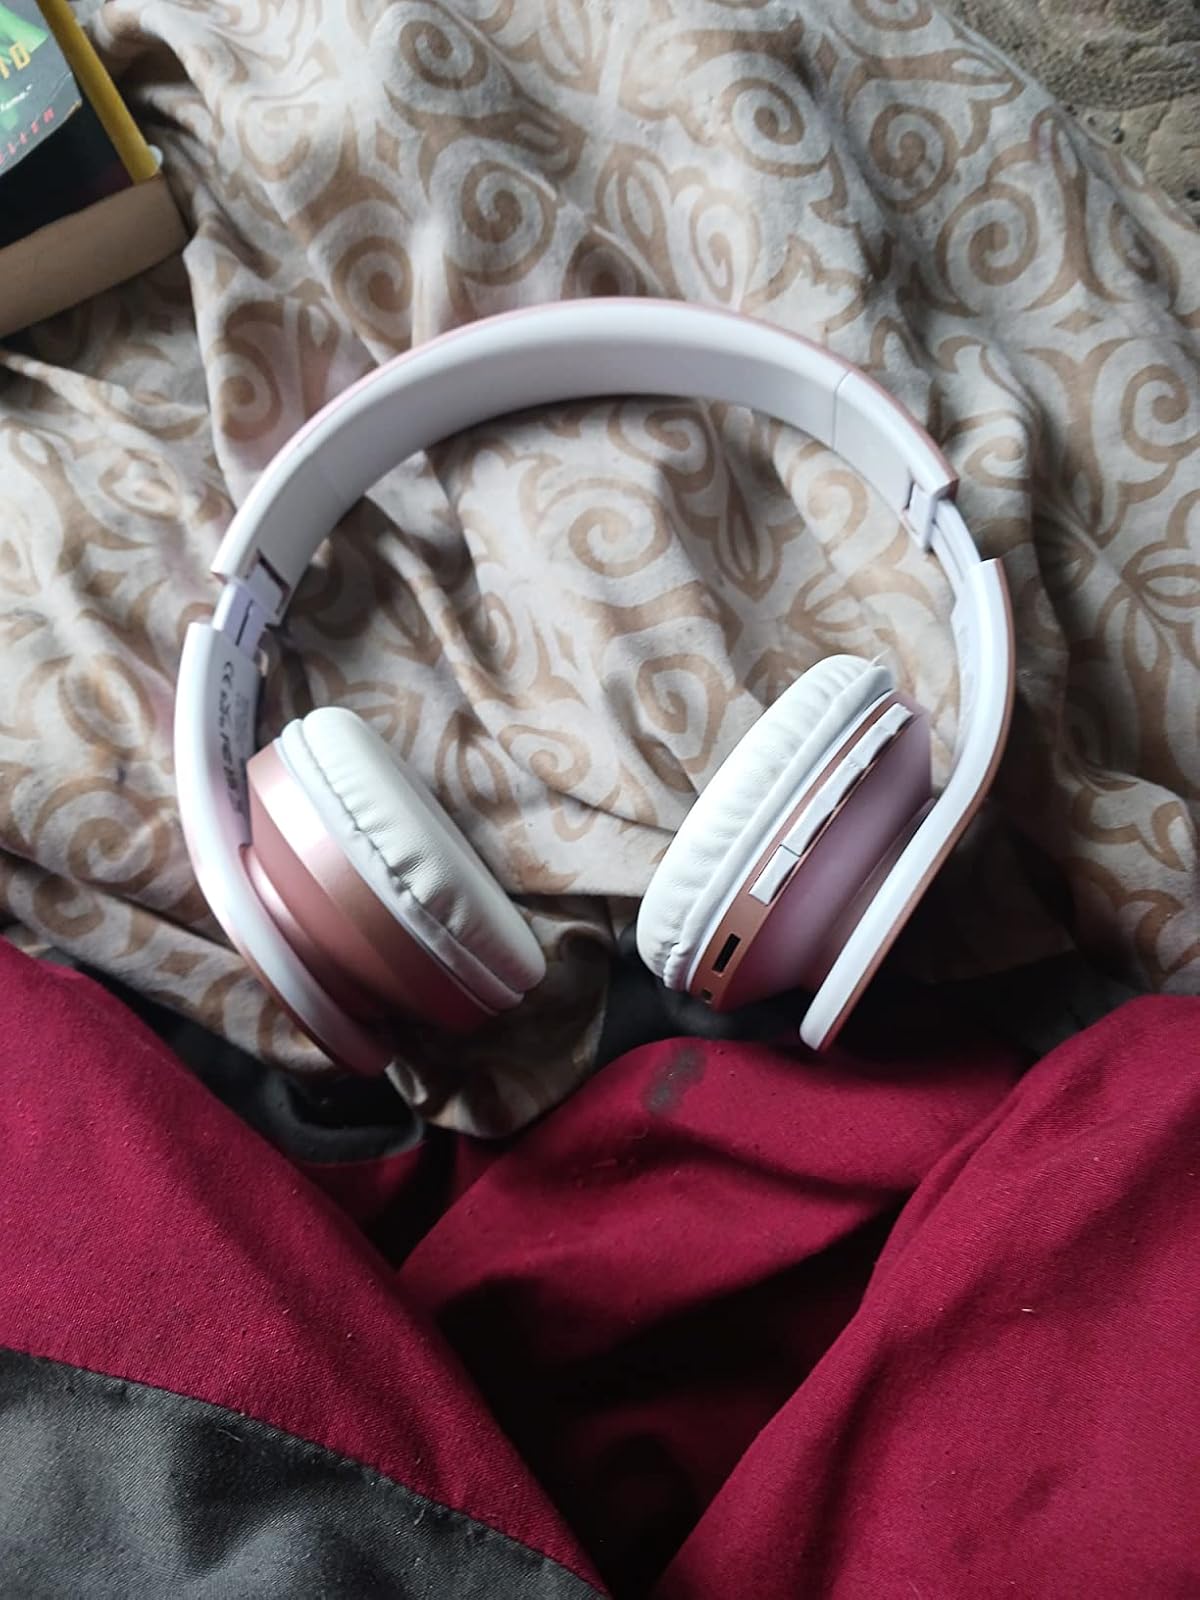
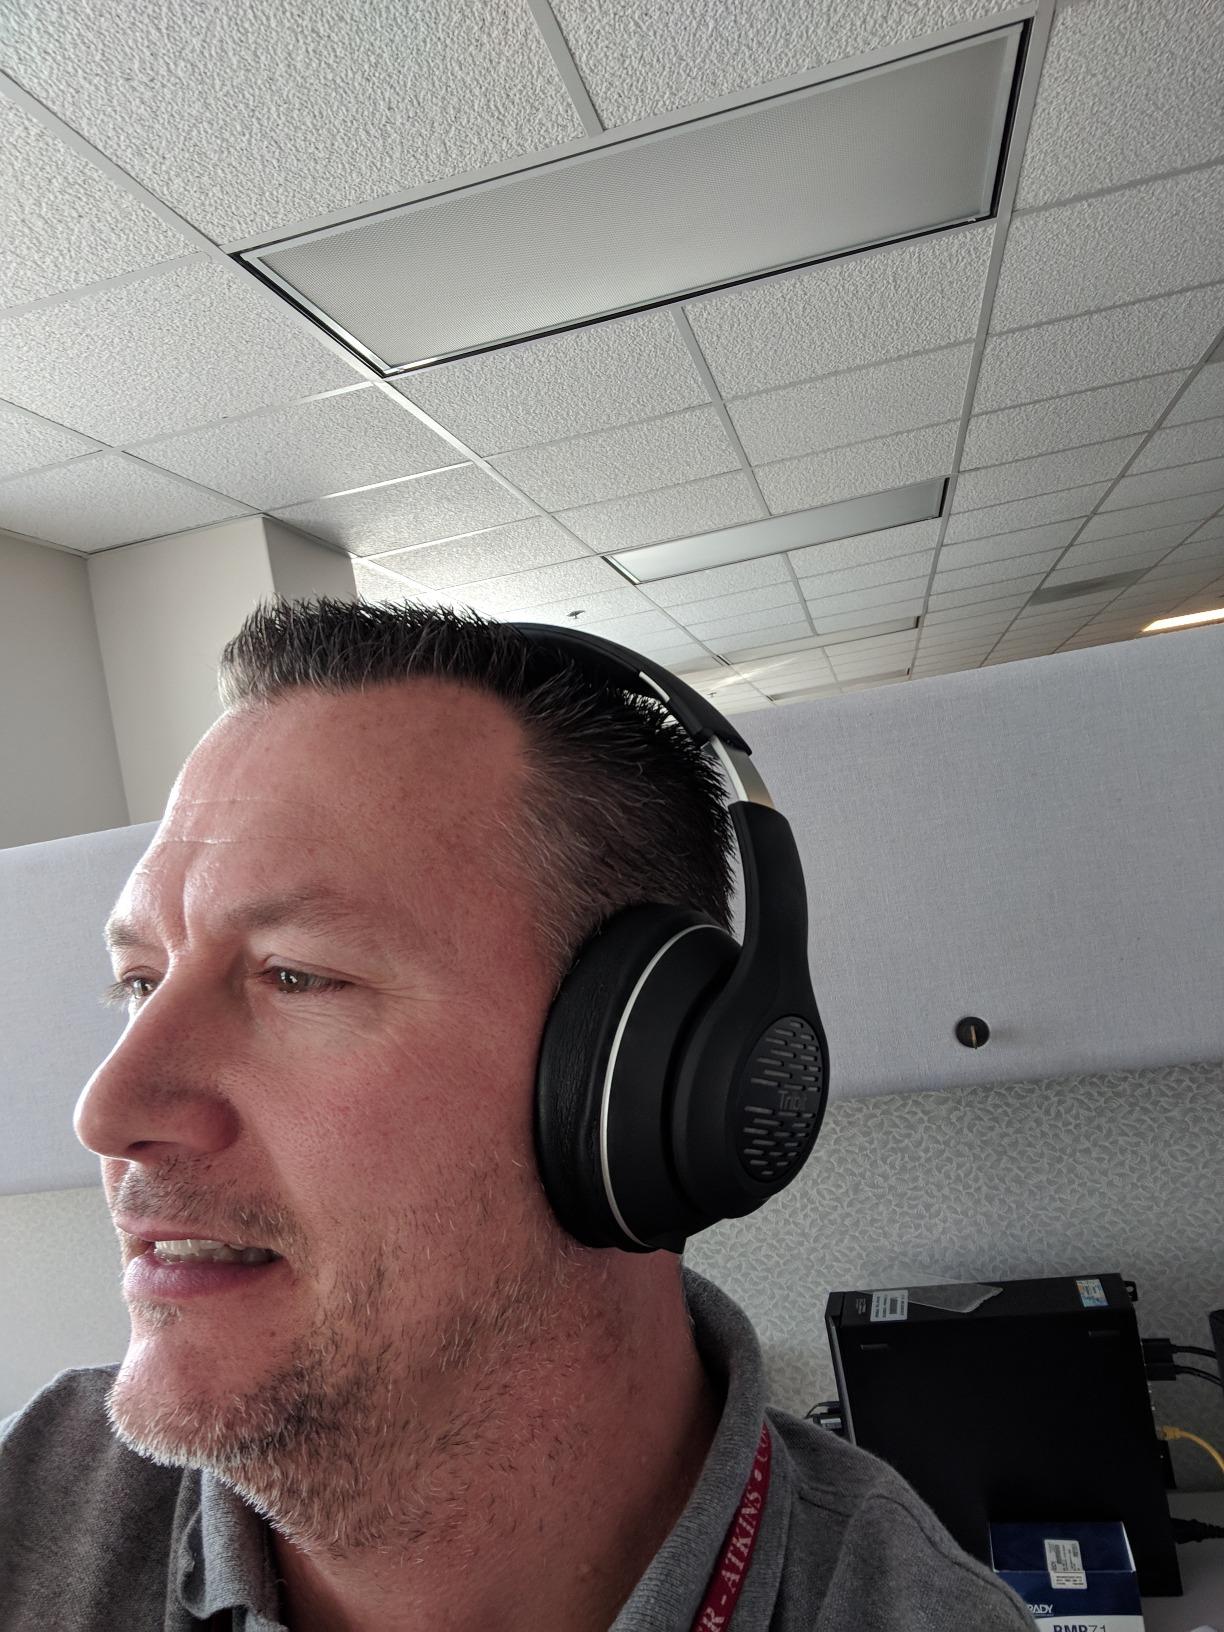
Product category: headphones
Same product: no